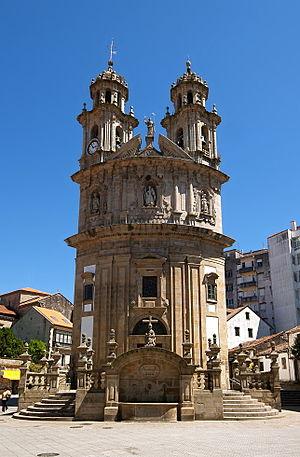
L'église de la Vierge Pèlerine est un édifice religieux situé dans la ville de Pontevedra, en Galice. Il s'agit d'une chapelle baroque au plan en forme de coquille Saint-Jacques située au pied du Camino portugués.
Le Camino portugués est le nom de plusieurs itinéraires du pèlerinage de Saint-Jacques-de-Compostelle qui commencent au Portugal. Deux points de départ principaux sont Lisbonne et Porto. Le Camino portugués est le deuxième itinéraire le plus populaire après le Camino francés